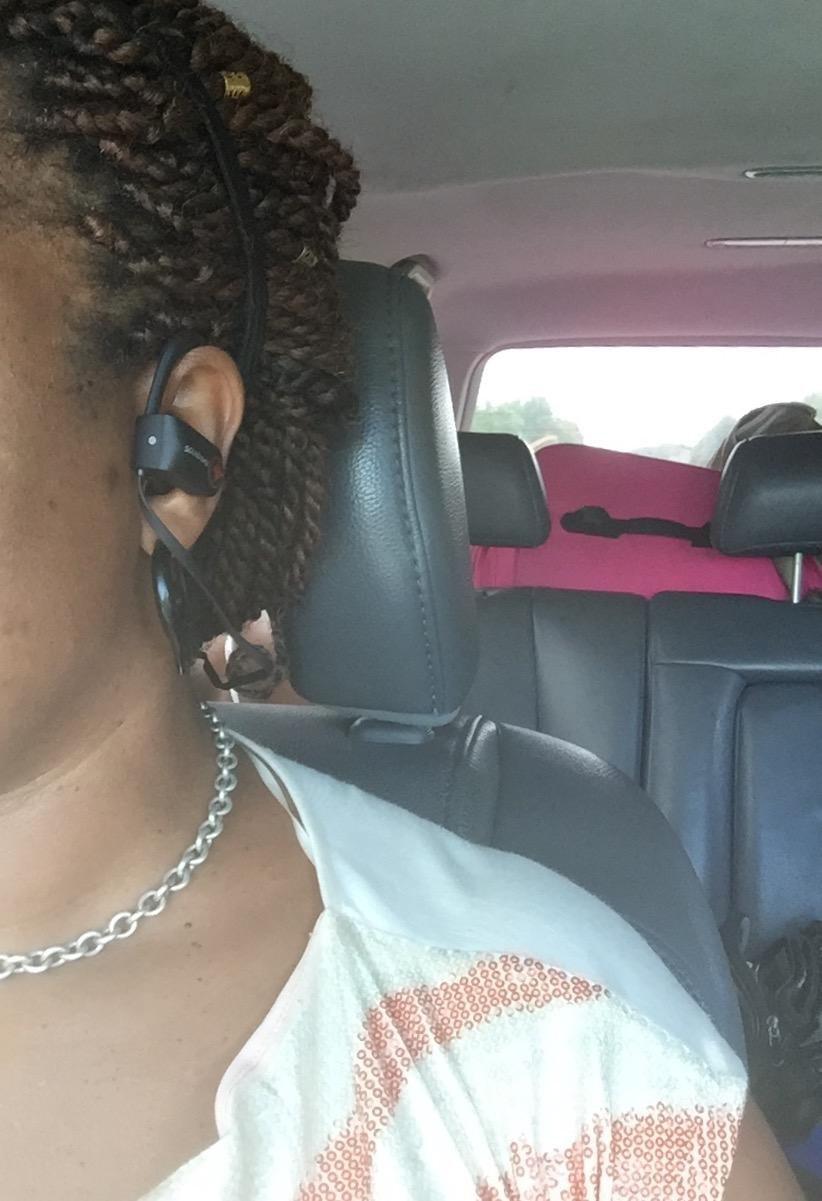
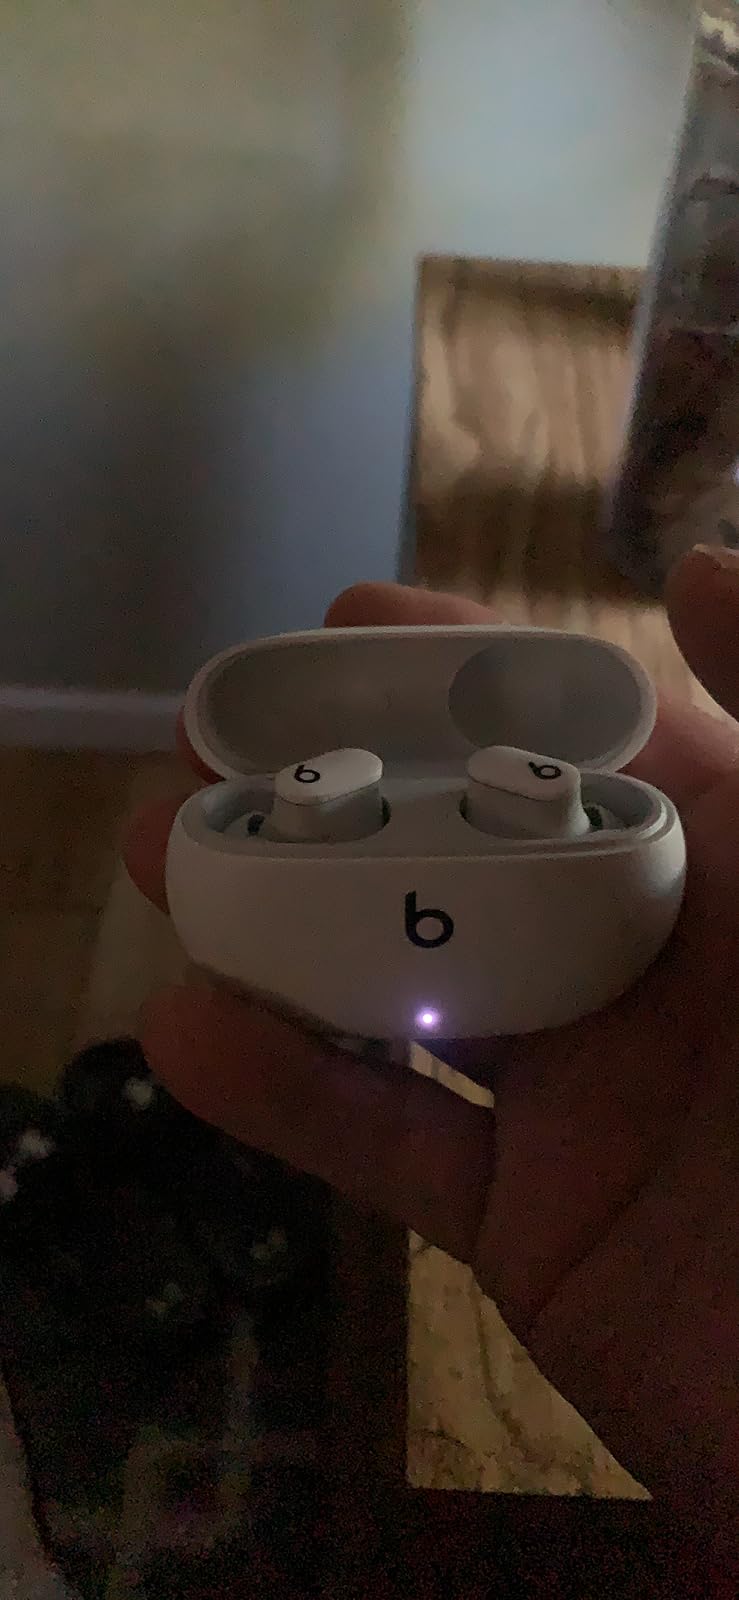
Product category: earbuds
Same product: no